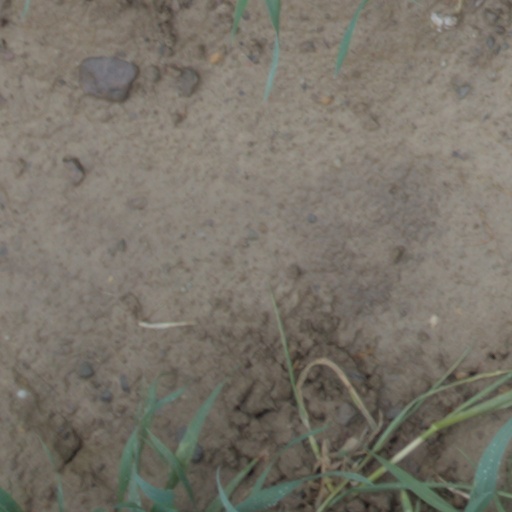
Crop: wheat